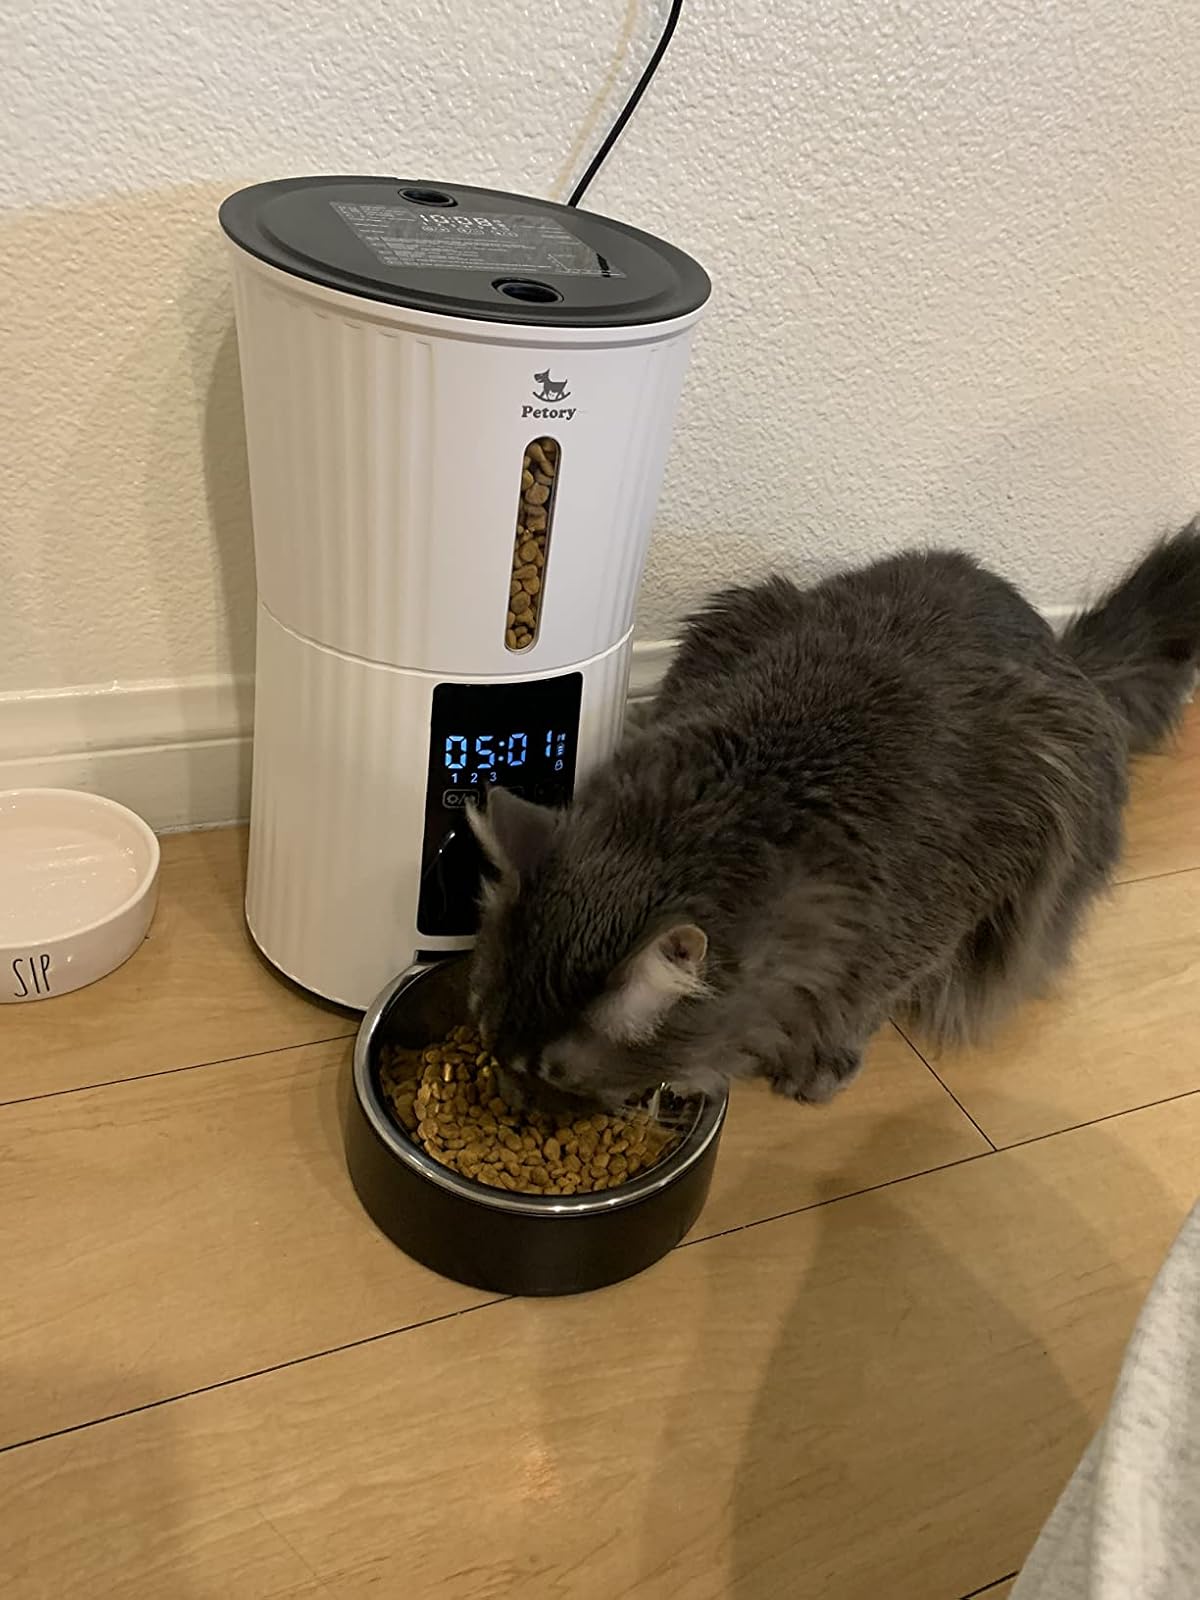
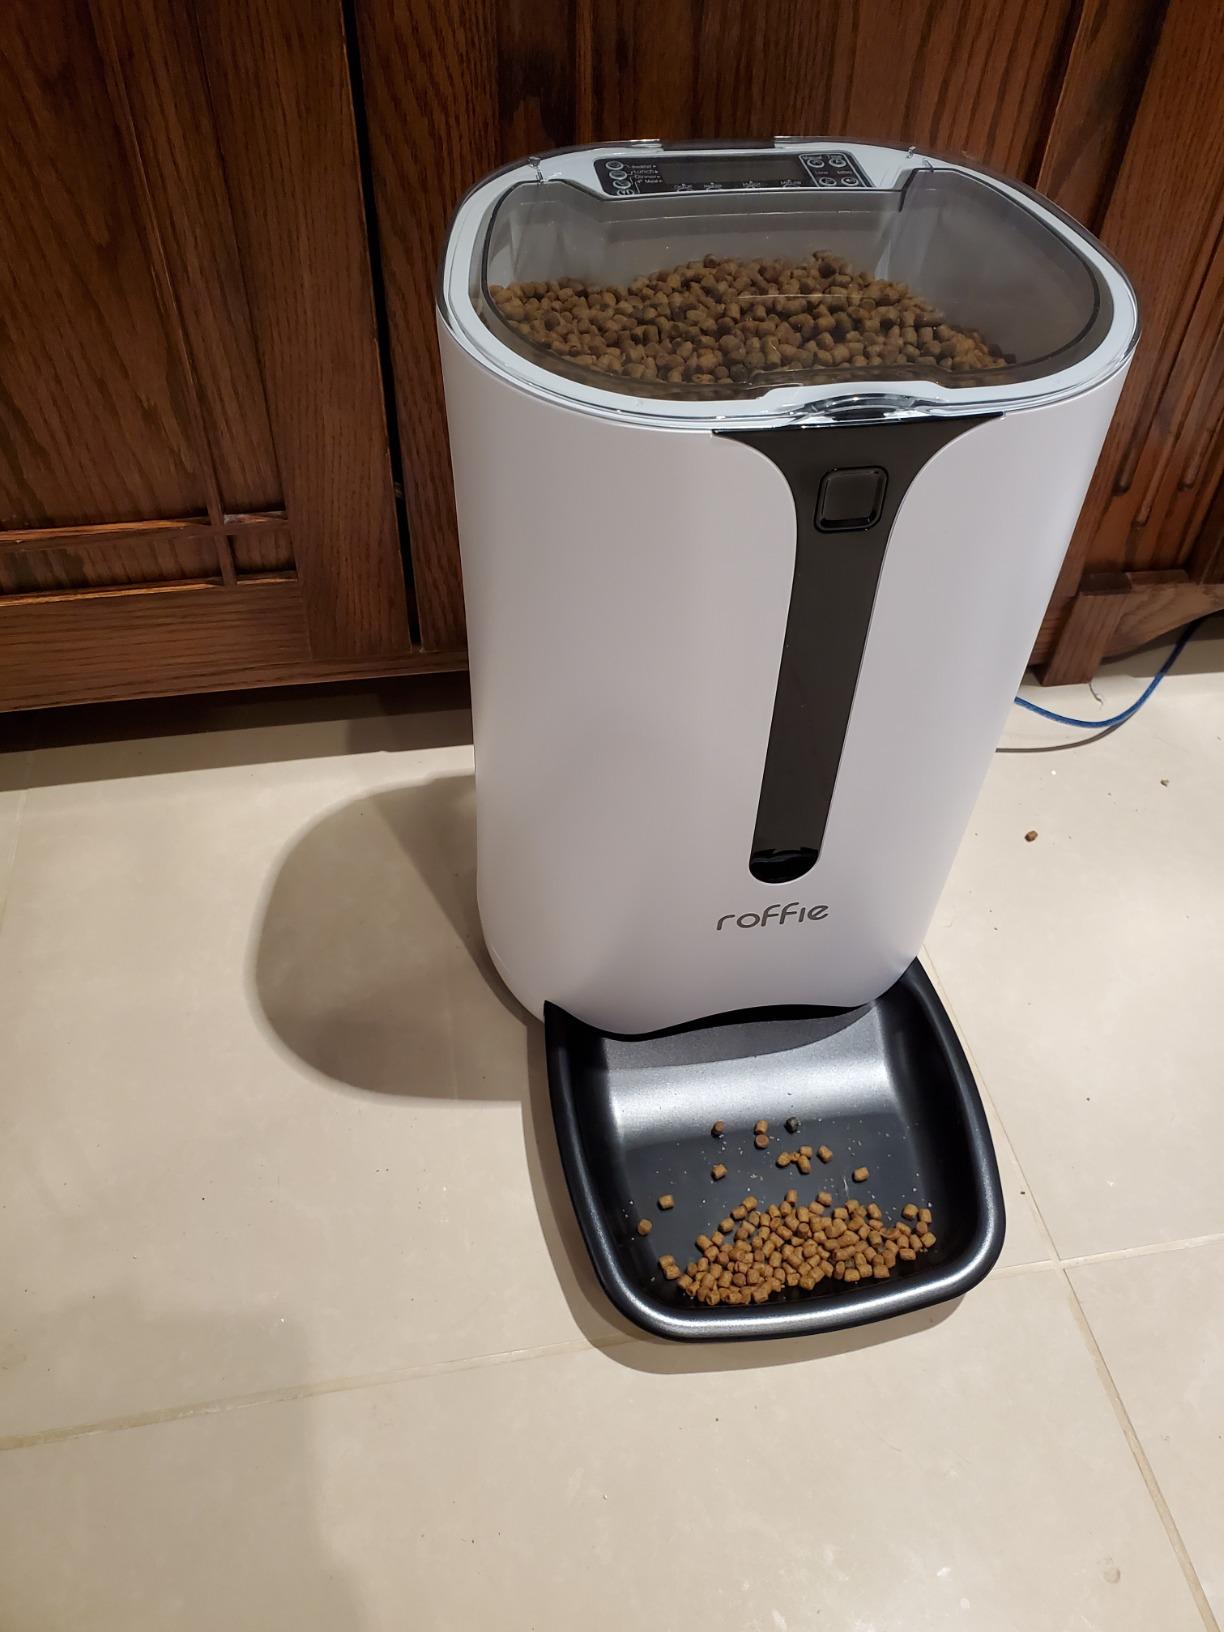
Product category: items_feeder
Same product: no